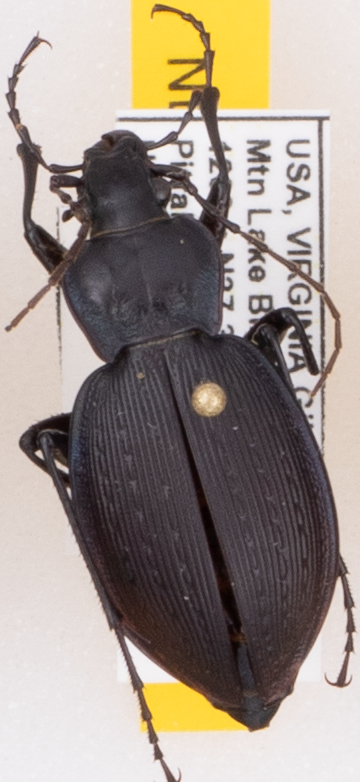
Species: Carabus goryi
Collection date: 2022-05-31
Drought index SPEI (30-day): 0.47
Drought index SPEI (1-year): -0.71
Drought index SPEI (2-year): -0.1